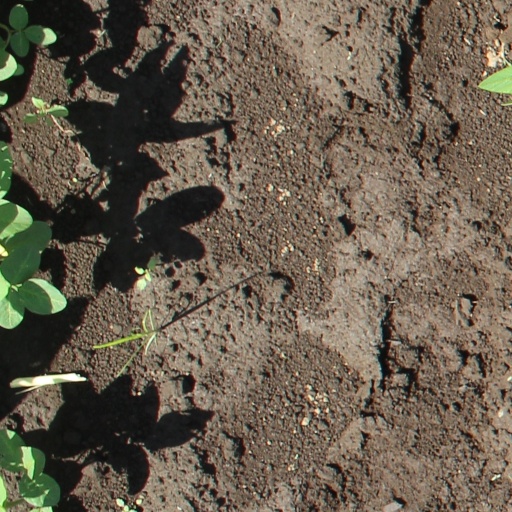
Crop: soybean